Abdelmalek Djeghbala

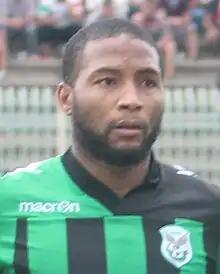

Abdelmalek Djeghbala (born March 1, 1983) is an Algerian football player. He currently plays for RC Arbaâ in the Algerian Ligue Professionnelle 1.